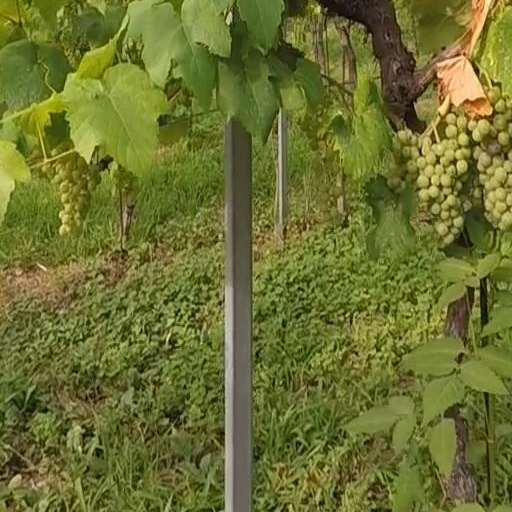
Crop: grape